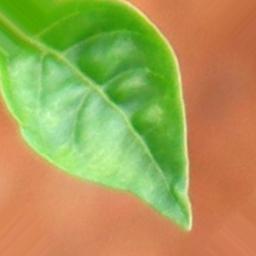
Label: healthy